Rootes Arrow

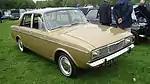
1969 Singer Vogue

The Singer Vogue and Singer Gazelle were positioned slightly upmarket of the Hillman Hunter and the Minx respectively. Nevertheless, the need to compete on price was evidenced with the announcement of the Singer Vogue estate car. The Vogue saloon was fitted with an alternator, but the Vogue estate, announced in April 1967, was fitted with a dynamo; the manufacturers explained that the change was made to help keep the model's recommended UK-market selling price below £1,000.